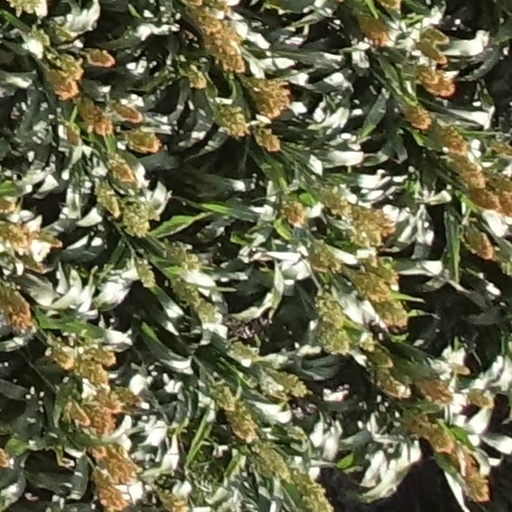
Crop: sorghum